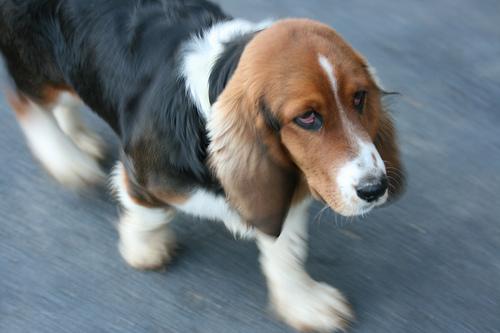
Breed: basset hound